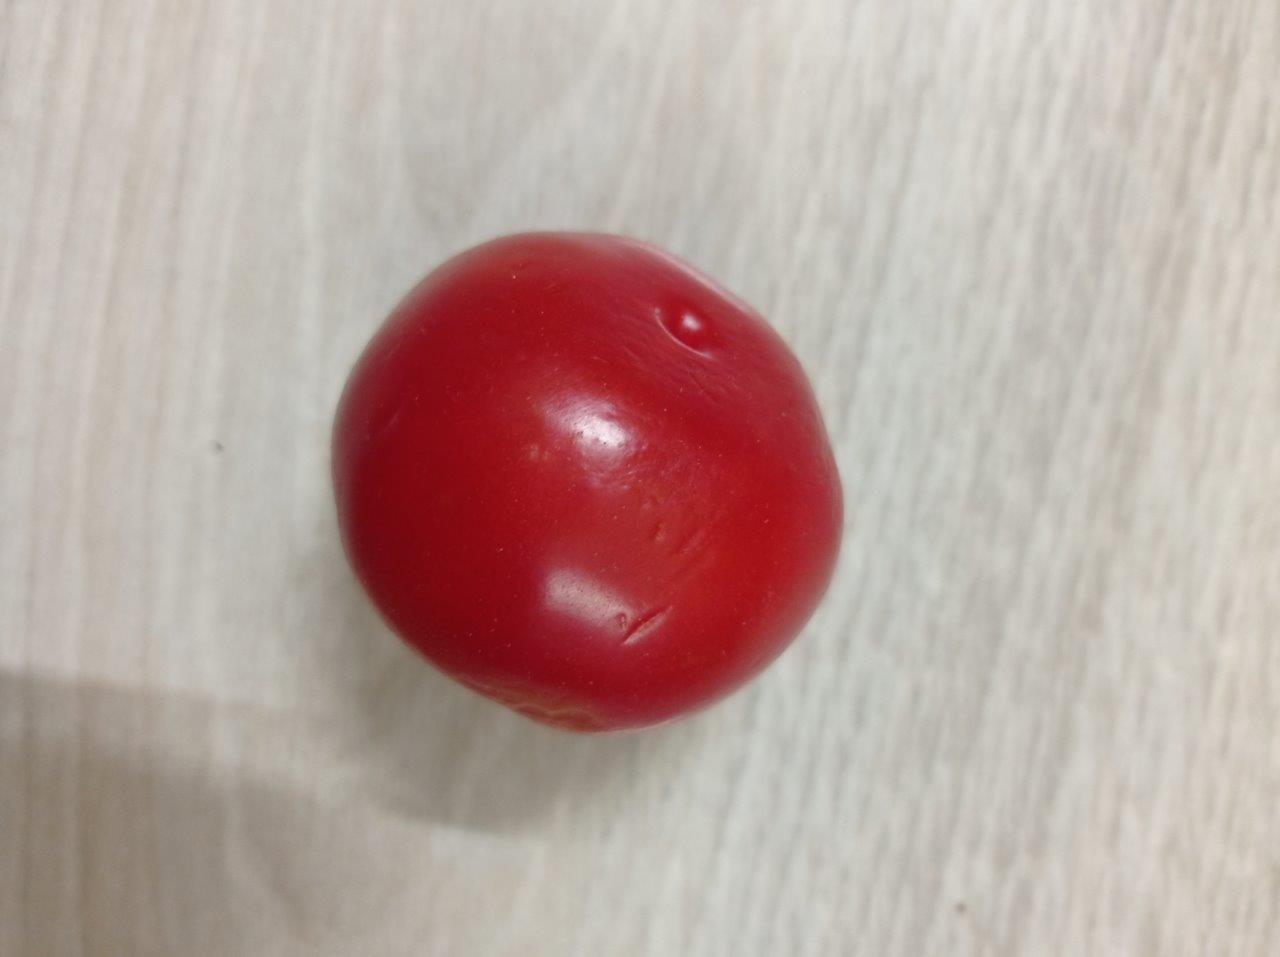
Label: Fresh